Markus Blume

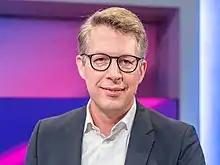
Blume in 2022

Markus Blume (born 14 February 1975) is a German politician of the Christian Social Union of Bavaria (CSU) who has been serving as State Minister for Science and Arts in the cabinet of Minister President Markus Söder since 2022. From 2018 to 2022 he served as Secretary General of the CSU.